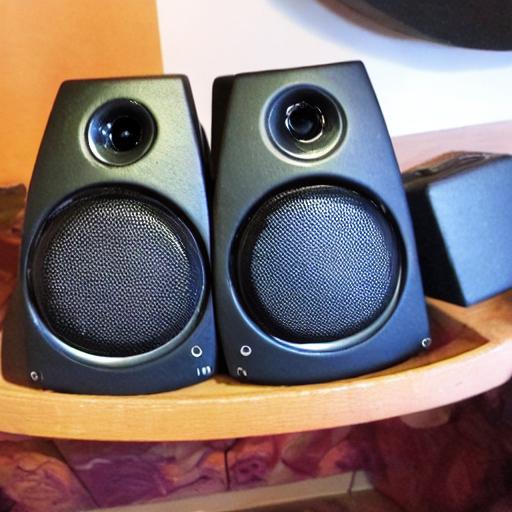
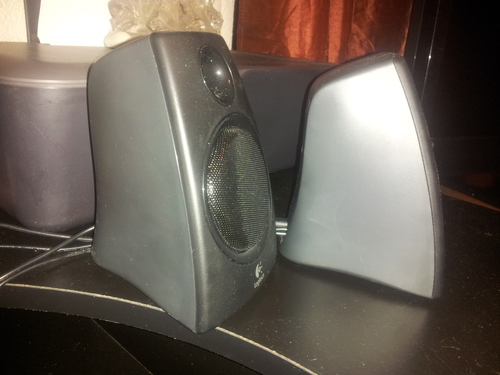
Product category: speaker
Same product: no